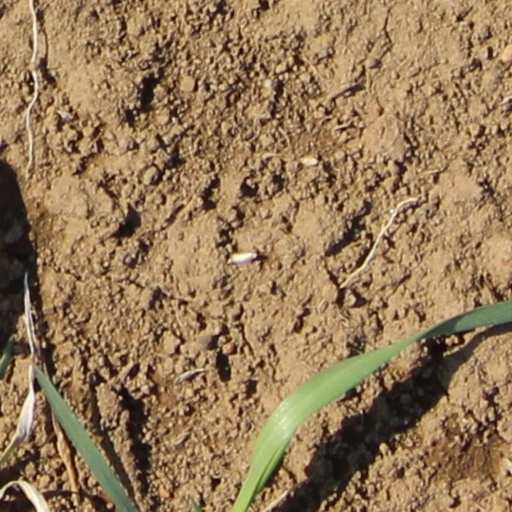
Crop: wheat